Reynoutria japonica

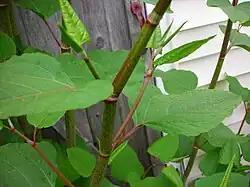
Detail of the stalk

According to Gail Wallin, executive director of the Invasive Species Council of B.C., and co-chair of the Canadian Council on Invasive Species, by 2015 it was found in all provinces in Canada except Manitoba and Saskatchewan. In Vancouver plants went under "four lanes of highway and have popped up on the other side." At Mission Point Park in Davis Bay, British Columbia, municipal crews attempted to eradicate it by digging out the plant to a depth of about three metres (10 feet) with an excavator. It grew back twice as large the next year. To avoid an epidemic as in the United Kingdom, some provinces in Canada are pushing for relaxation of provincial limits on the use of herbicides close to waterways so knotweed can be aggressively managed with strong chemicals. In spite of its status as an invasive species it is still sometimes sold or swapped in Canada as an edible "false bamboo". Bohemian knotweed, a hybrid between Japanese and giant knotweed that produces huge quantities of viable seeds, now accounts for about 80 per cent of knotweed infestations in British Columbia.